Religion in Guatemala

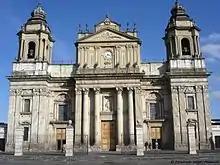
The Metropolitan Cathedral of St. James in Guatemala city.

Christianity has dominated Guatemalan society since its Spanish colonial rule, but the nature of Christian practice in the country has changed in recent decades.